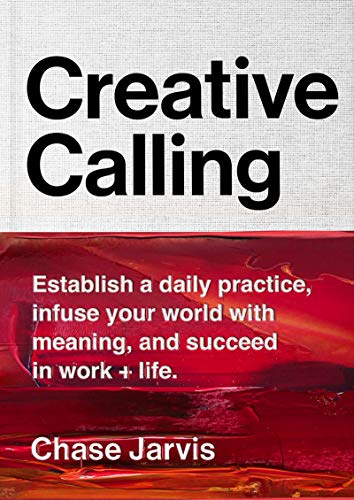
Creative Calling: Establish a Daily Practice, Infuse Your World with Meaning, and Succeed in Work + Life
Category: Buy a Kindle
Review There is a wild, untamed connection between our inherent creativity and our yearning for a meaningful, purpose-driven life. Chase’s experiences and his commitment to creating make him the perfect guide as we set out on our own adventures to learn how creativity has the power to change everything. -- Brené Brown, Ph.D., Author of the New York Times #1 Bestseller, Dare to Lead I have always believed that you will enjoy life and be more successful if you focus on creating amazing experiences; businesses and relationships. Chase’s book Creative Calling is an engaging guide to doing just that, from a man who has followed his passions and created a company in CreativeLive to inspire others. -- Sir Richard Branson, Virgin Group Founder Creative Calling is a trail guide for anyone stepping onto the path of creativity, whether for personal fulfillment or career aspirations. You won’t find a better resource to unlock your true potential and scale the heights of the creative economy. -- Jimmy Chin, Oscar-winning Director of Free Solo Relentlessly generous and endlessly creative, Chase is challenging us to see the shifts in our culture and media as the opportunity of a lifetime. If you care about making things better, this book is here to help. -- Seth Godin, Best-selling Author & Entrepreneur Chase Jarvis is my favorite person to go to for advice. I’m sure he’s tired of me calling him. He was one of the first people to recognize the power of the Internet for artists, and he still has the best insight for anyone looking to follow a creative path. He’s taught me so much. This book reads like a long, intimate conversation with Chase. And there’s nothing more valuable in the world. -- Brandon Stanton, creator of Humans of New York and New York Times bestselling author Everyone has a dream. In Creative Calling , Chase gives us the closest thing there is to a roadmap for pursuing that dream―and succeeding in the process. It’s a must read for any creator or entrepreneur. -- Daymond John, star of ABC’S "Shark Tank," founder/CEO of FUBU, and CEO of the Shark Group This book isn’t about your creativity calling, it’s about your creativity screaming from inside you—fighting to be heard and to be ready to change the world. -- James Victore, artist, activist and author of Feck Perfuction Chase Jarvis is a remarkable creative spirit. His new book, Creative Calling , is proof positive that creativity is both an art and a practice. With great candor and deft insight, Chase debunks the myths surrounding what is means to be a creative person and proves that anyone and everyone can be creative. Creative Calling will whole-heartedly change the way you think about how and why humans create, and it will provide you with the inspiration to make a bigger life than you ever thought possible. -- Debbie Millman, artist and chair of the School of Visual Arts Good design helps and delights others. Chase Jarvis shows you how to do it. -- Stefan Sagmeister, designer and founder of Sagmeister & Walsh About the Author Chase Jarvis is a well known photographer and entrepreneur. As a photographic master, he is regularly cited as one of the most influential photographers of the past decade, having won numerous awards from Prix de la Photographie de Paris, The Addys, The Lions, Digiday, The Advertising Photographers of America, and The International Photography Awards among many others. He was a contributor to the Pulitzer-Prize winning New York Times story Snowfall and earned an Emmy nomination for Portrait of a City, his documentary of the legendary Seattle music scene and has created hundreds of campaigns and commercials for the likes of Nike, Apple, Samsung, Google, and Red Bull. Forbes called Chase "The Photographer Everyone Wants to Work With" and his social following of millions across the globe prompted Inc to nominate him as a "social media maven."
Features: Life isn’t about “finding” fulfillment and success – it’s about creating it. Why then has creativity been given a back seat in our culture?  No longer. | ** A | Wall Street Journal, Los Angeles Times and Publishers Weekly | Bestseller | ** | Creativity is a force inside every person that, when unleashed, transforms our lives and delivers vitality to everything we do. Establishing a creative practice is therefore our most valuable and urgent task - as important to our well-being as exercise or nutrition. | The good news? Renowned artist, author, and CreativeLive founder, Chase Jarvis, reminds us that creativity isn't a skill—it's a habit available to everyone:  beginners and lifelong creators, entrepreneurs to executives, astronauts to zookeepers, and everyone in between. Through small, daily actions we can supercharge our innate creativity and rediscover our personal power in life. | Whether your ambition is a creative career, completing a creative project, or simply cultivating a creative mindset, Creative Calling will unlock your potential via Jarvis’s memorable “IDEA” system: | ·      Imagine your big dream, whatever you want to create—or become—in this world. | ·      Design a daily practice that supports that dream—and a life of expression and transformation. | ·      Execute on your ambitious plans and make your vision real. | ·      Amplify your impact through a supportive community you’ll learn to grow and nurture.